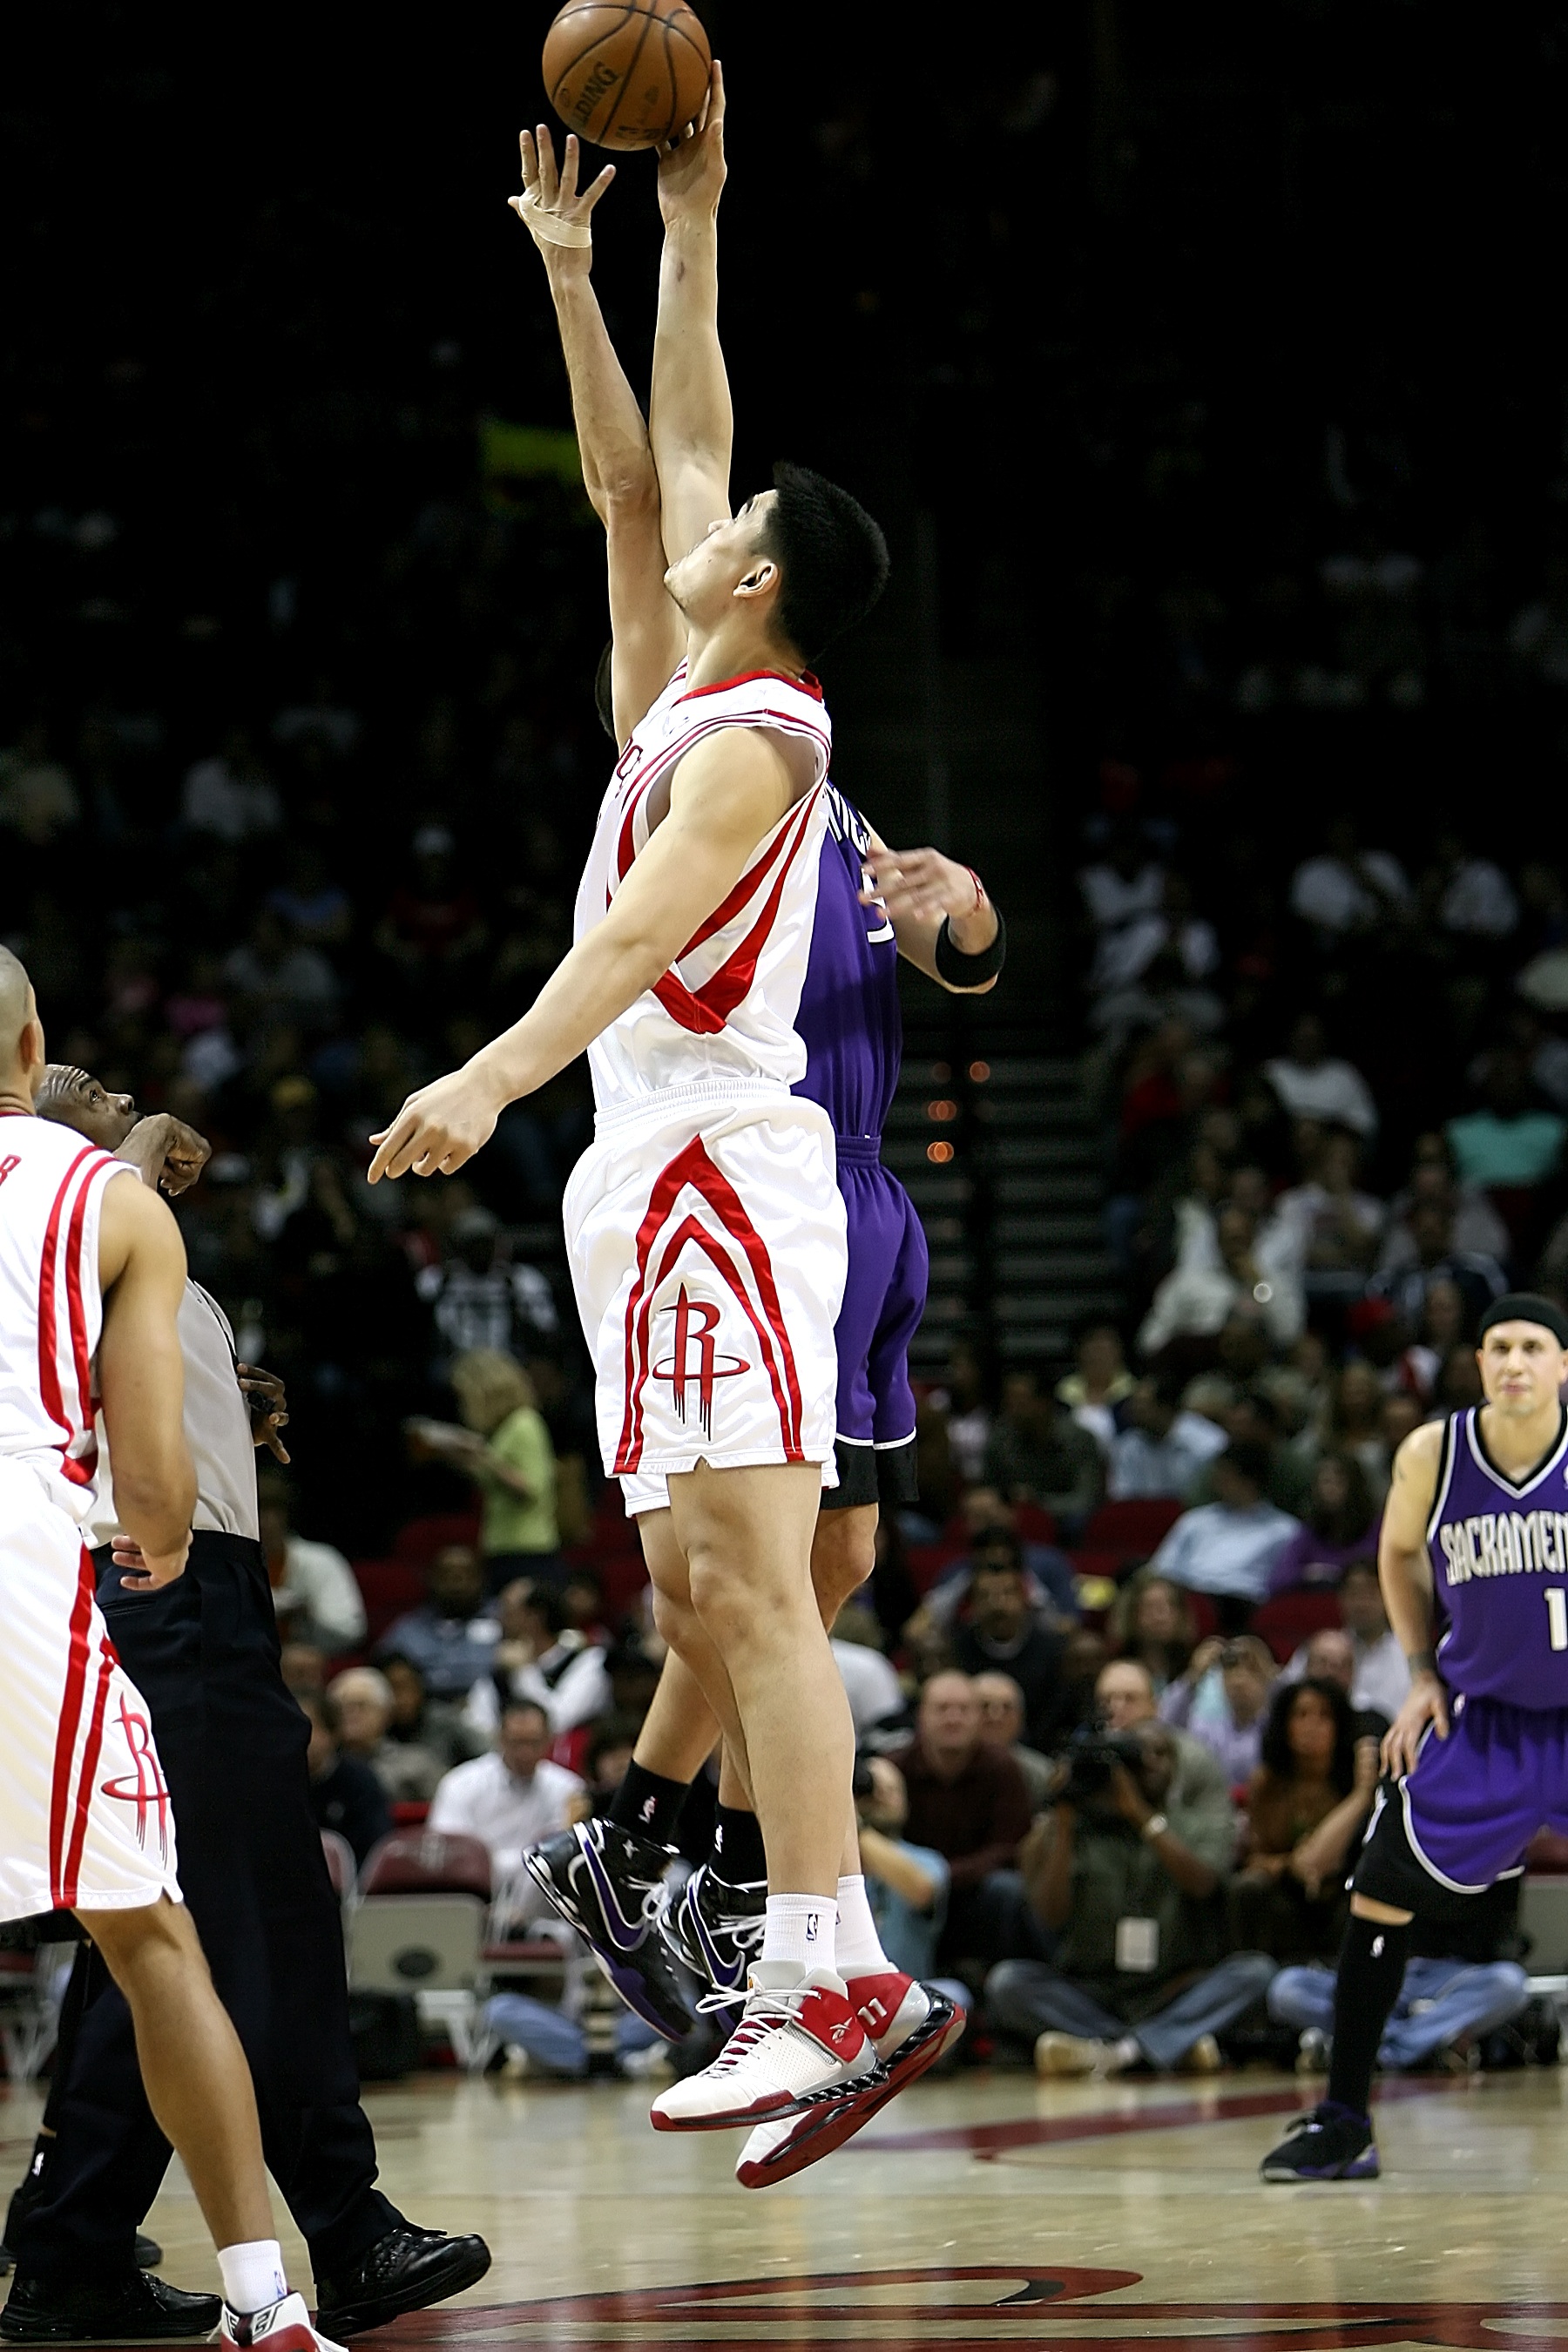
sport, game, play, jump, basketball, athletic, action, professional, player, competition, arena, sports, ball, center, court, pro, texas, strong, athlete, referee, houston, ball game, team sport, jump ball, basketball player, basketball moves, slam dunk